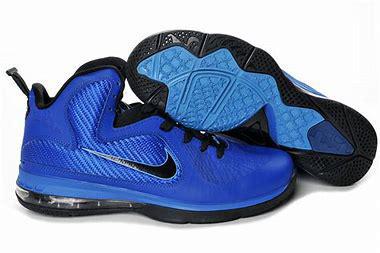
Brand: Nike
Model: Lebron 9